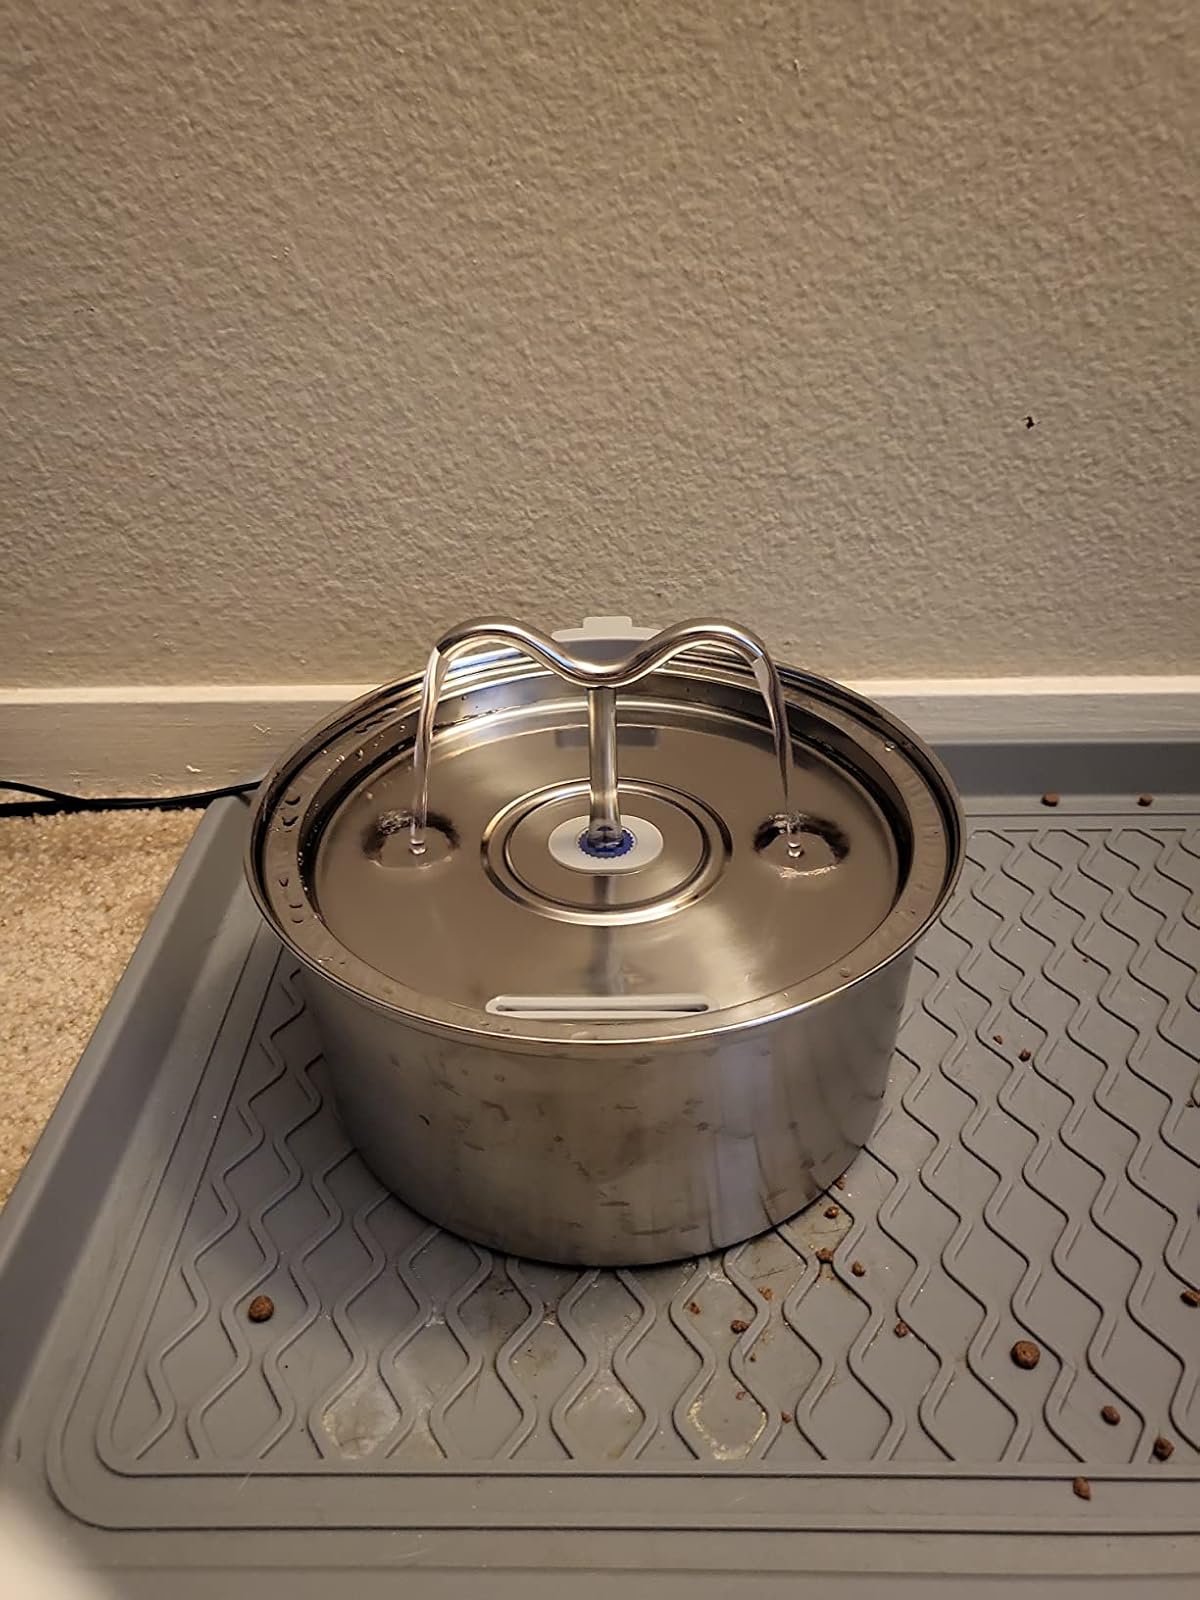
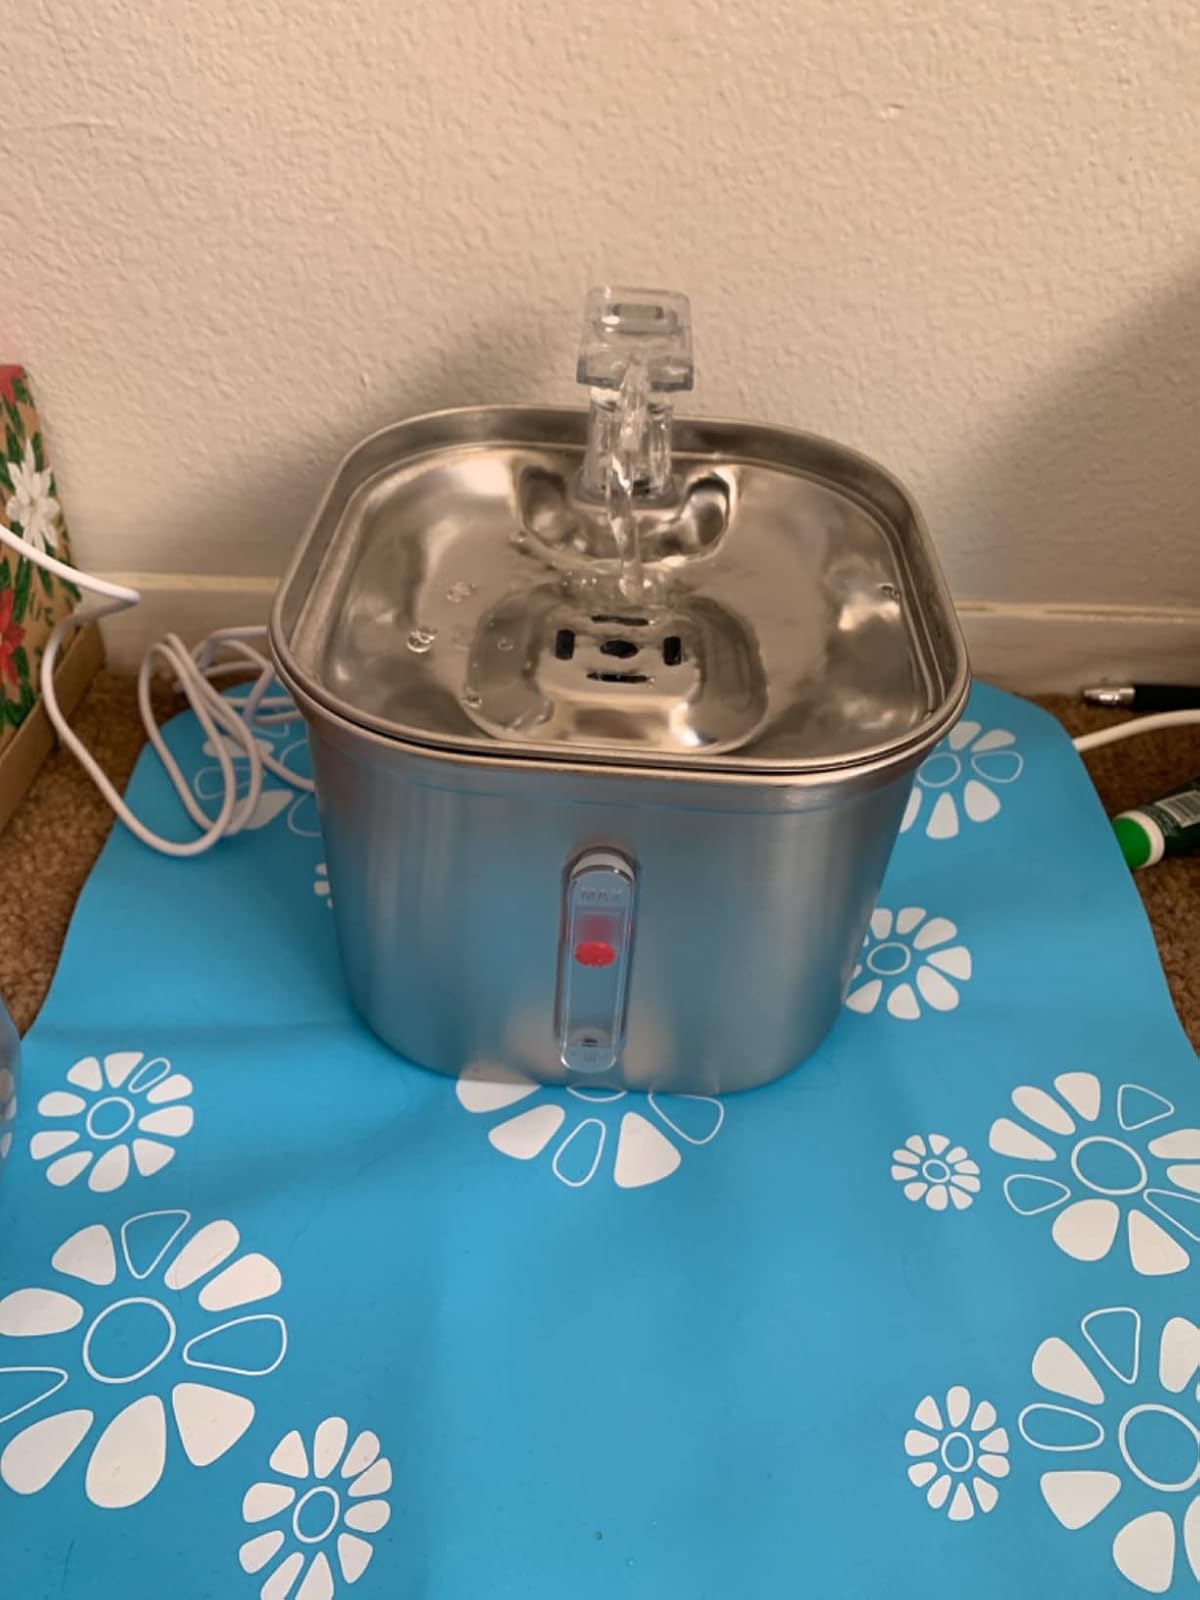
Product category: items_bowl
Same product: no